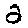
Label: 2